UEFA Euro 1992 final

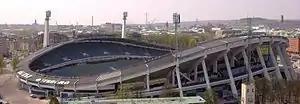
The match was played at the Ullevi "(pictured in 2006)" in Gothenburg.

The UEFA Euro 1992 final was the final match of UEFA Euro 1992, the ninth European Championship, UEFA's top football competition for national teams. The match was played at the Nya Ullevi in Gothenburg, Sweden, on 26 June 1992, and was contested between Denmark and Germany. Denmark reached the final despite officially qualifying for the tournament ten days before it commenced, following Yugoslavia's ejection by UEFA as a result of the breakup of the country.